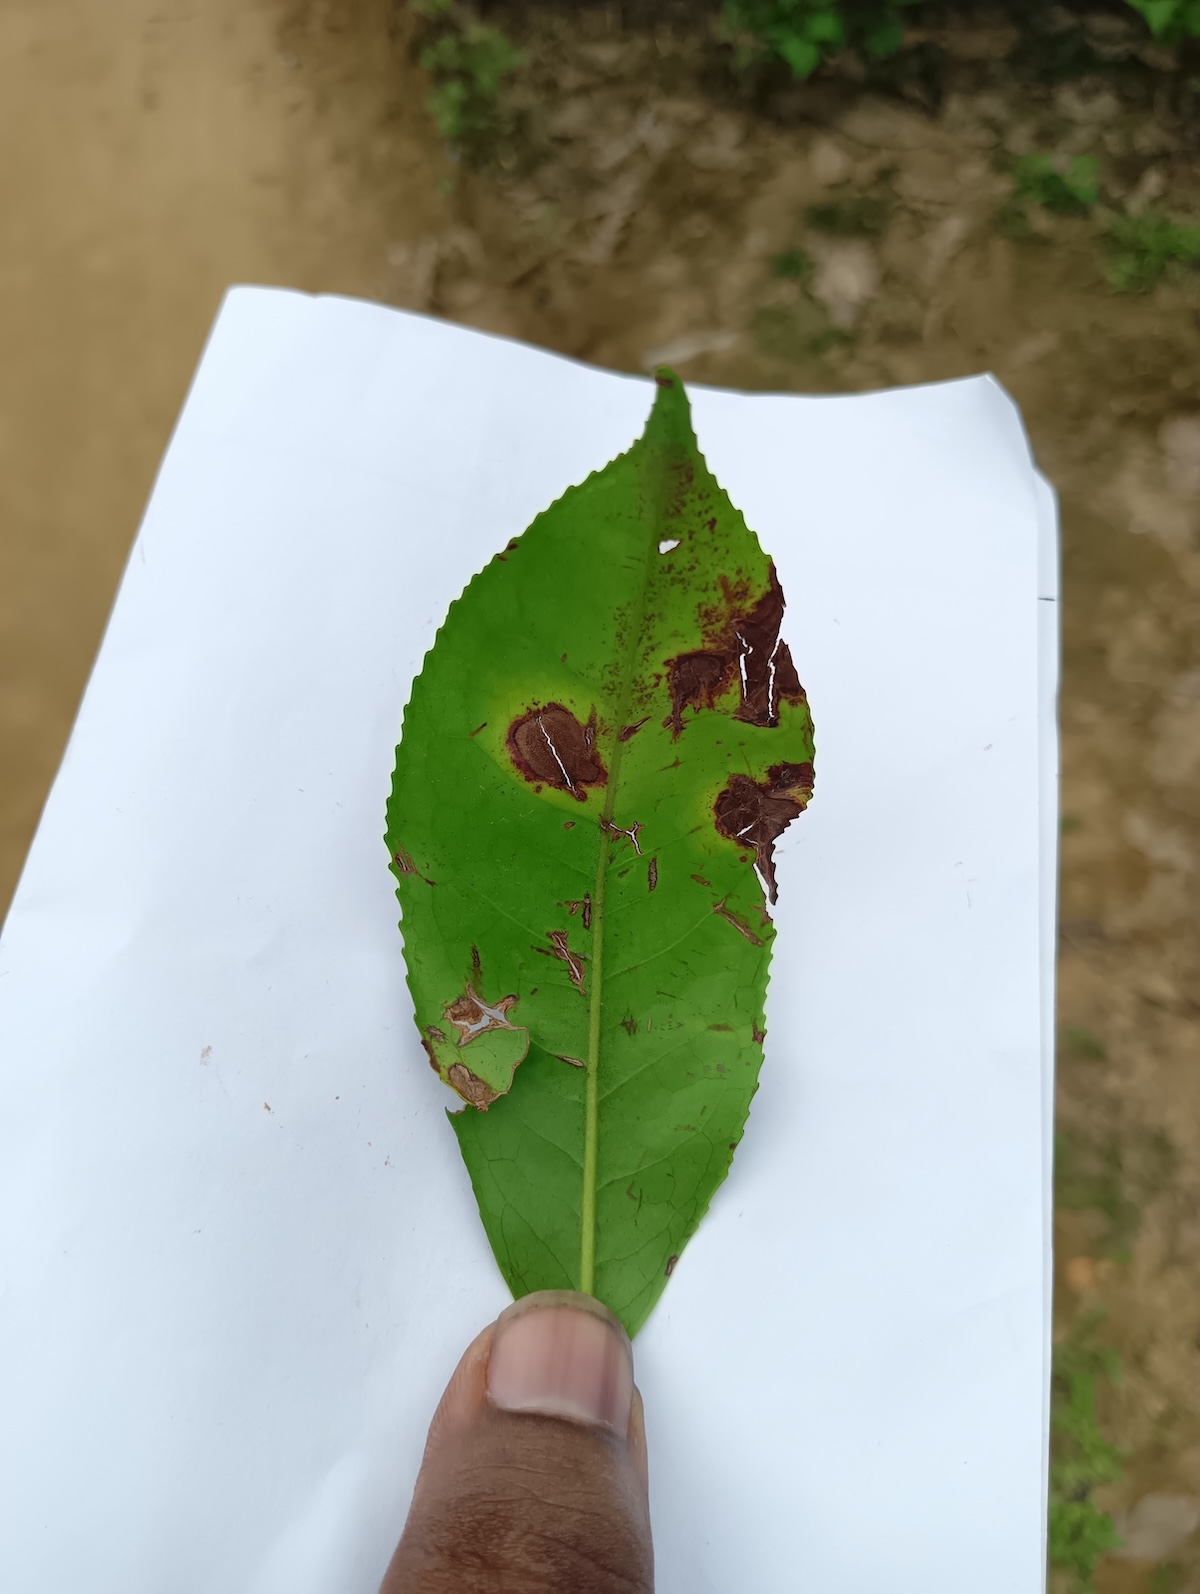
Label: Gray Blight